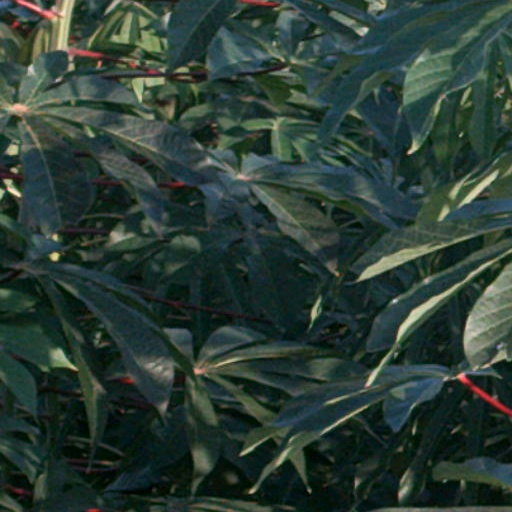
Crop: cassava